Patsy Stone

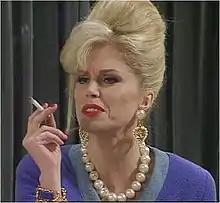
Joanna Lumley as Patsy Stone

Patsy Stone is one of the three main characters from the British television sitcom "Absolutely Fabulous". The character is portrayed by actress Joanna Lumley.